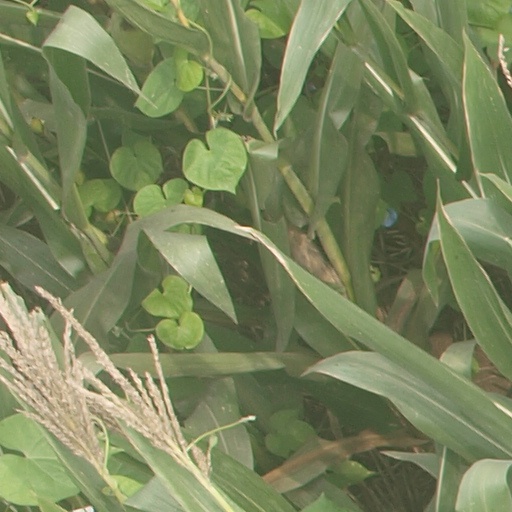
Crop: maize; corn